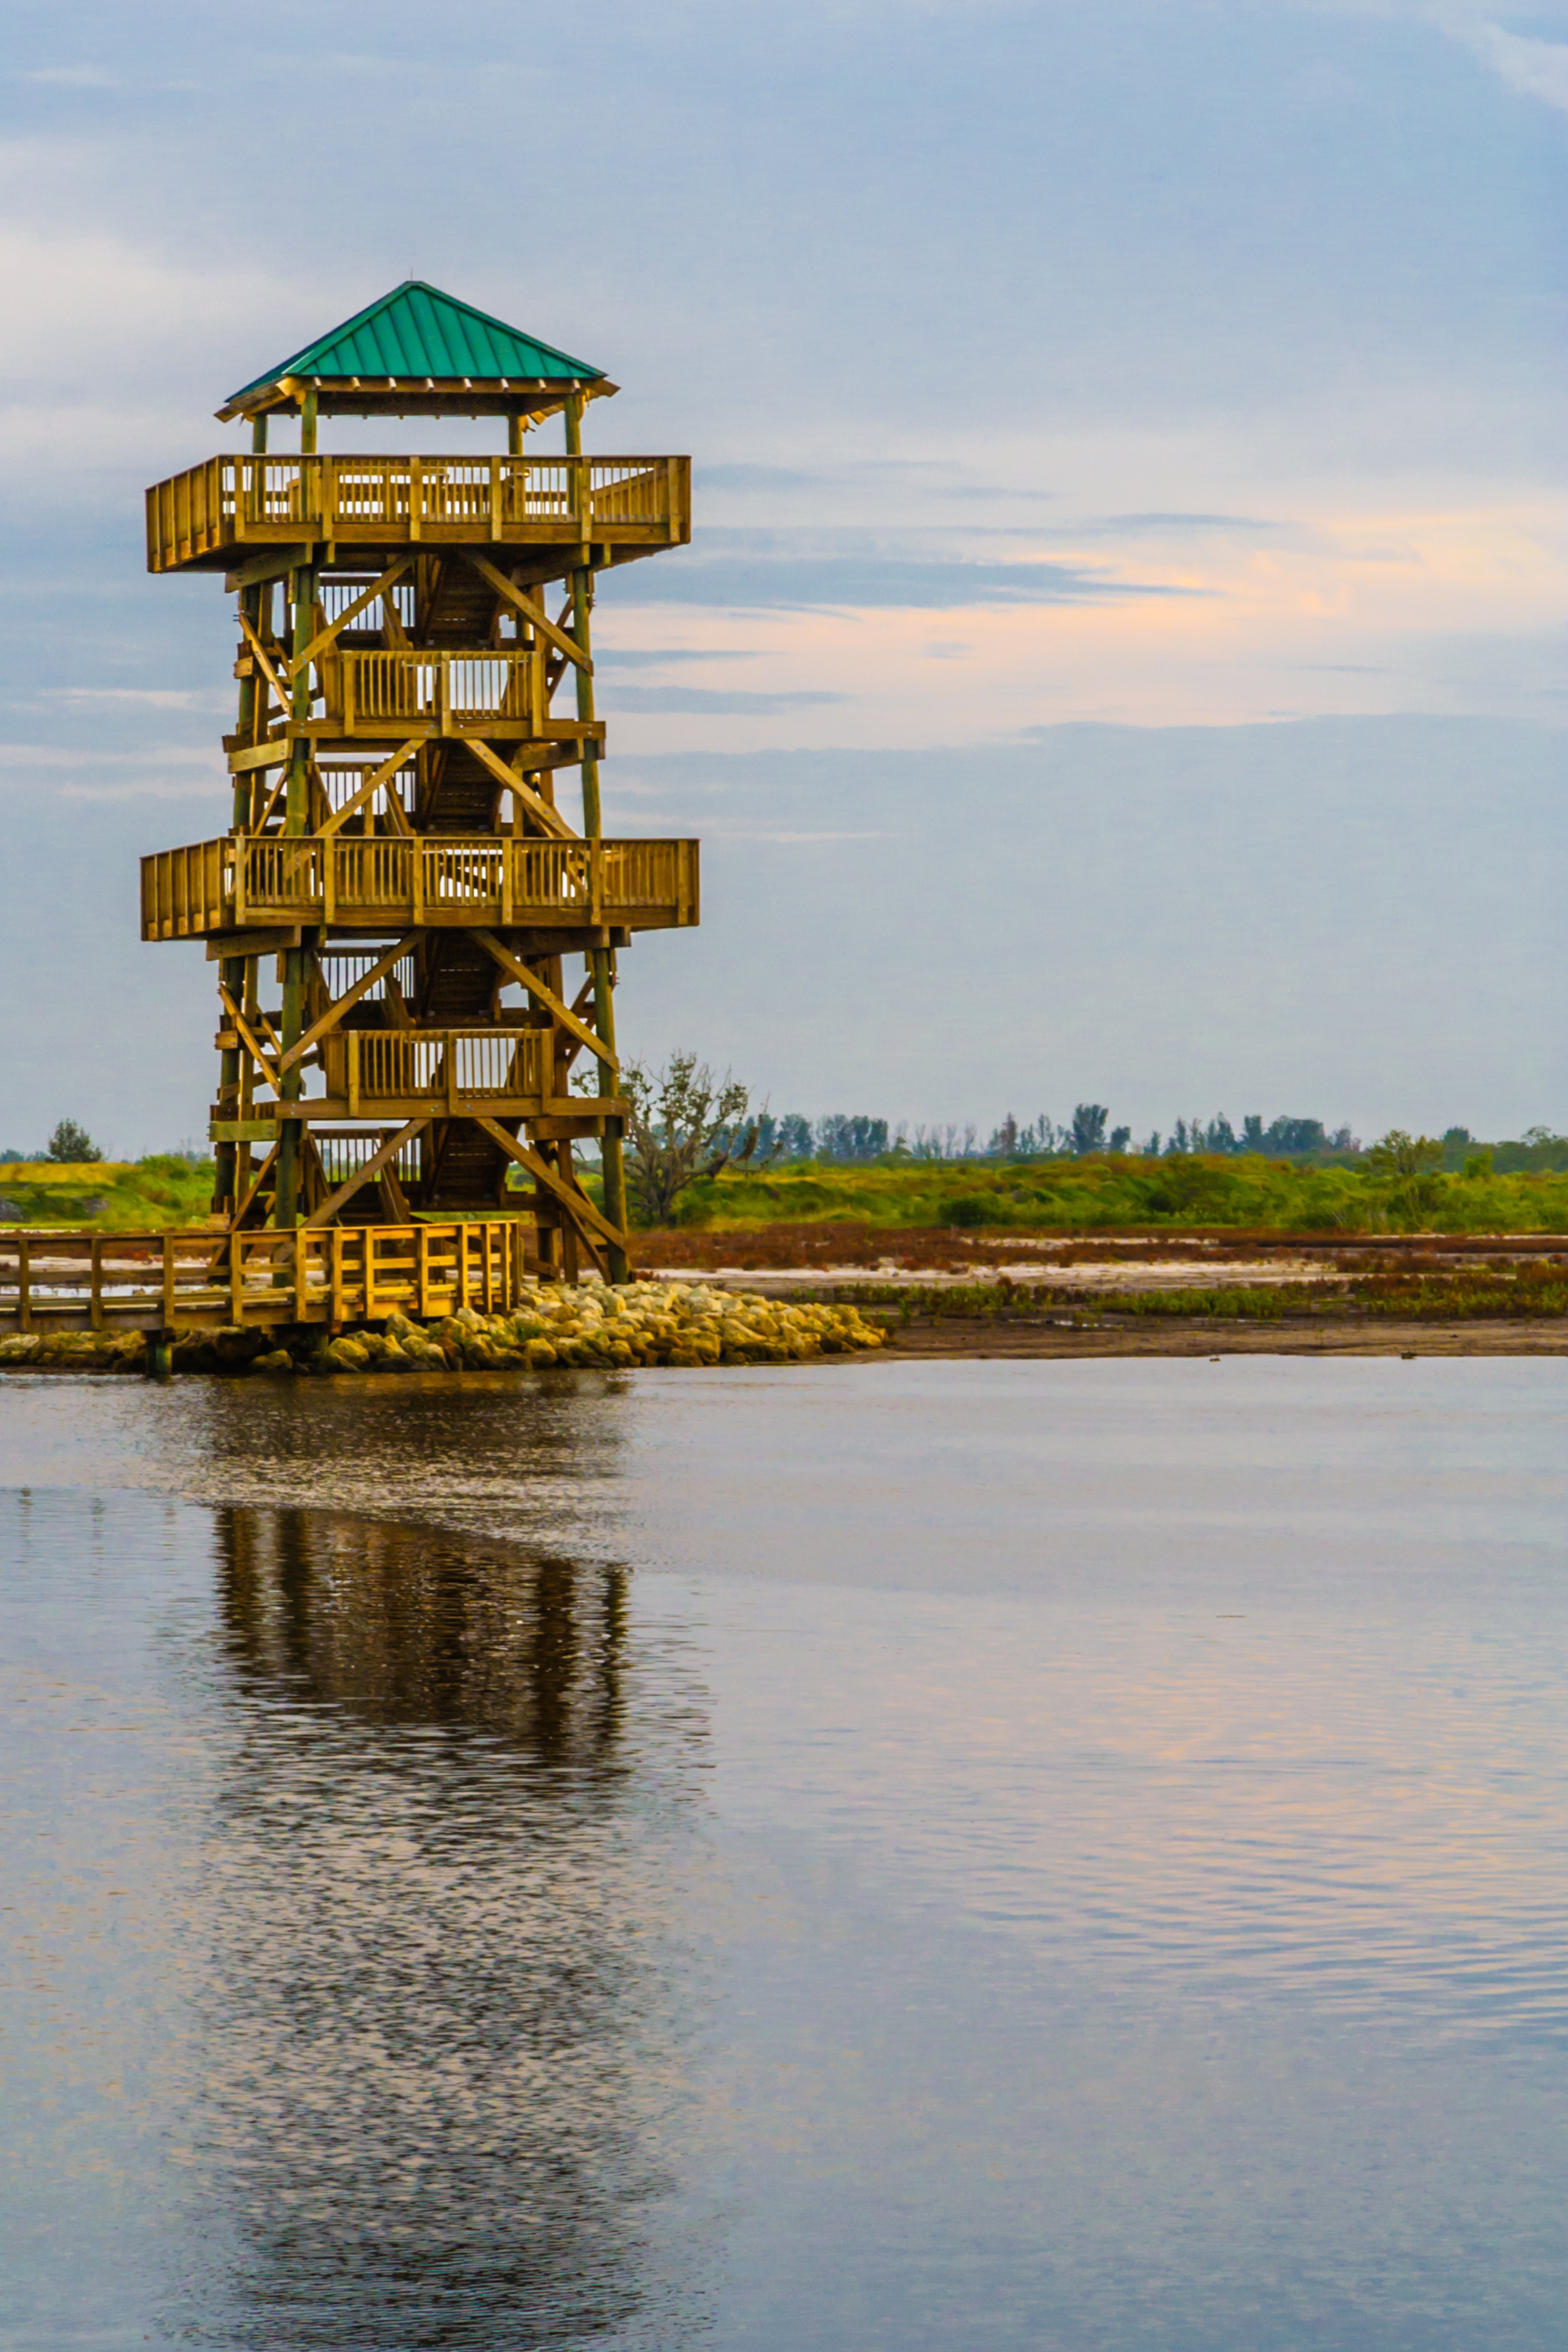
sea, water, sky, sunset, skyline, lake, river, recreation, dusk, pond, reflection, vehicle, tower, park, exterior, waterway, climb